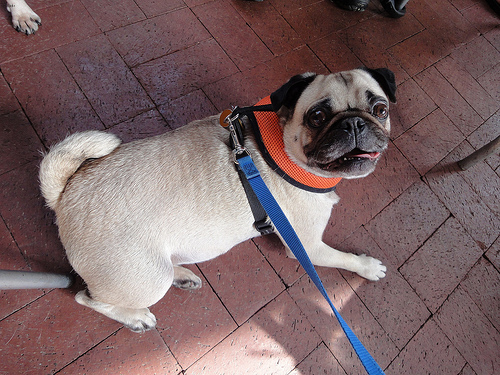
Breed: pug